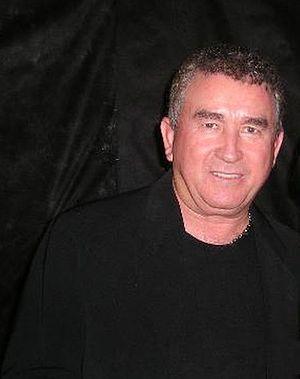
Amado Batista est un chanteur et violoniste brésilien.
Le sertanejo ou musique sertaneja est un genre musical ayant émergé dans les campagnes du Brésil dans les années 1920. C'est un style musical très populaire au Brésil, en particulier dans les régions du Sudeste et du Centre-Ouest.